Mary Henrietta Dering Curtois

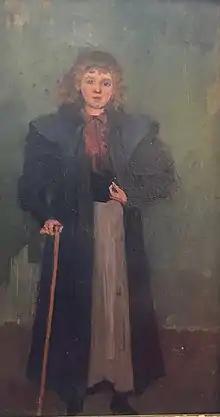
"Lily Digges" by Curtois

Curtois was born at Branston in Lincolnshire and studied art at the Lincoln School of Art and also in London and in Paris at the Académie Julian. She exhibited at a number of London galleries including, between 1887 and 1902, at the New Gallery and also showed six works at the Royal Academy. Between 1887 and 1928 Curtois also exhibited works with the Society of Women Artists.